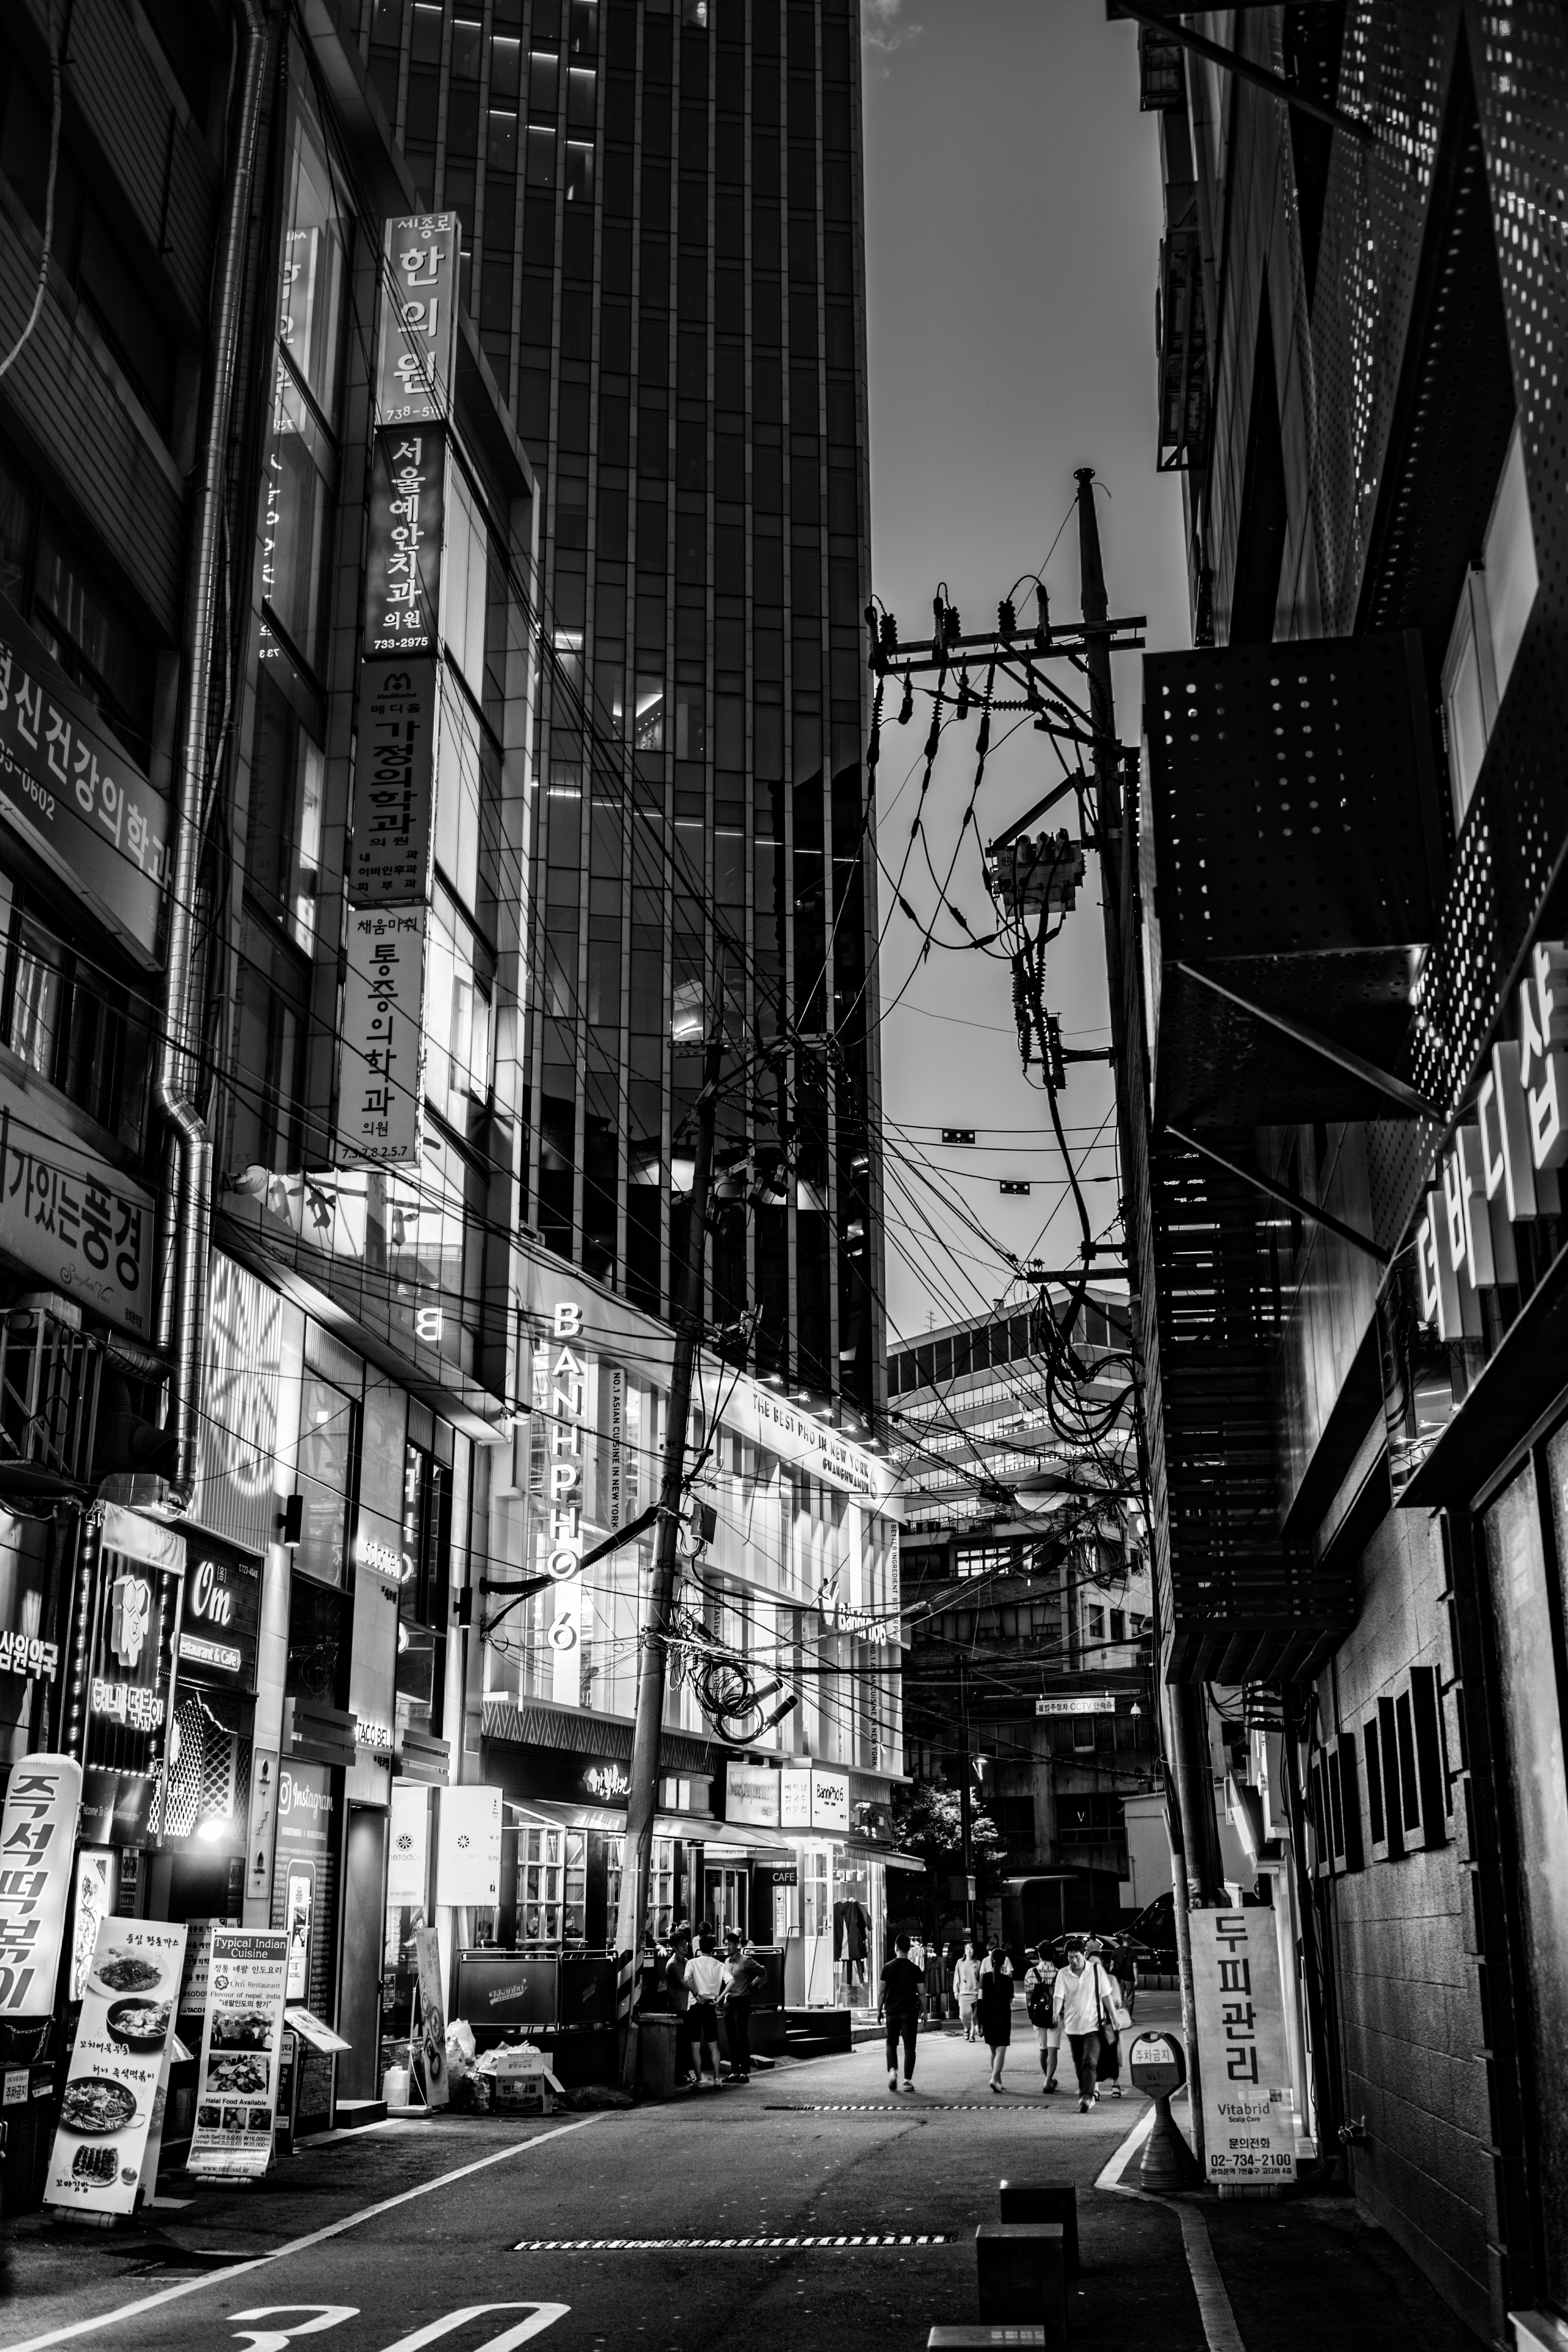
white, black, urban area, monochrome, street, black and white, metropolis, metropolitan area, alley, town, city, monochrome photography, human settlement, snapshot, architecture, road, building, neighbourhood, infrastructure, downtown, photography, night, lane, cityscape, skyscraper, film noir, style, nonbuilding structure, metal, mixed use